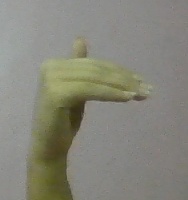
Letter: khaa